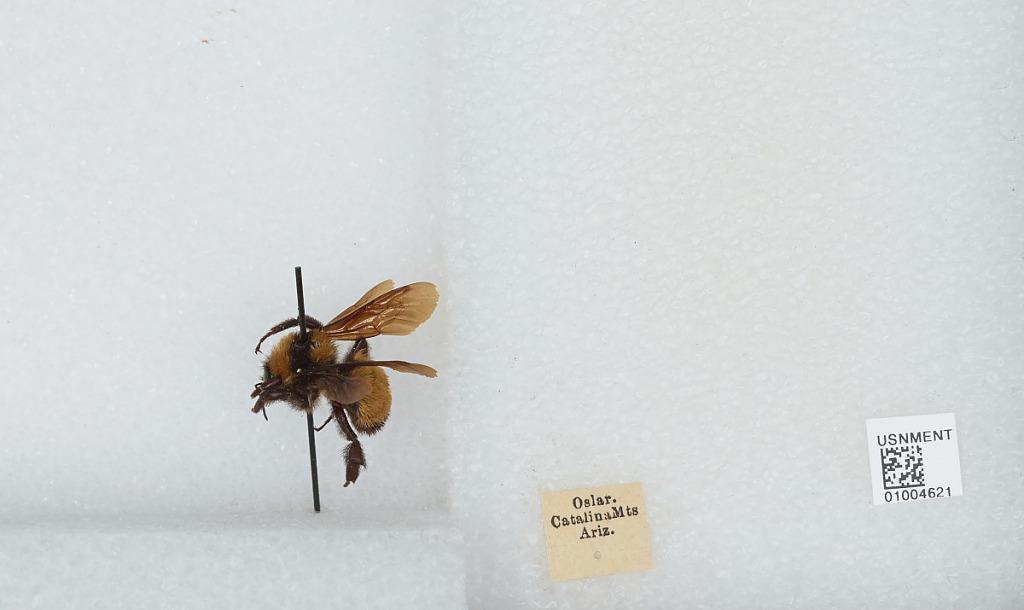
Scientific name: Bombus (Fervidobombus) fervidus fervidus (Fabricius)
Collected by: Oslar
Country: United States
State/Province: Arizona
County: Pima
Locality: Catalina Mountains
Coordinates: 32.4431, -110.788